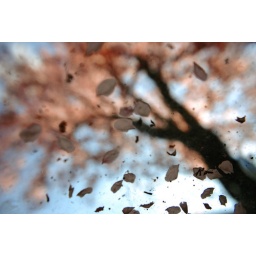
Shot this from beneath a glass table that was sitting on my back porch.